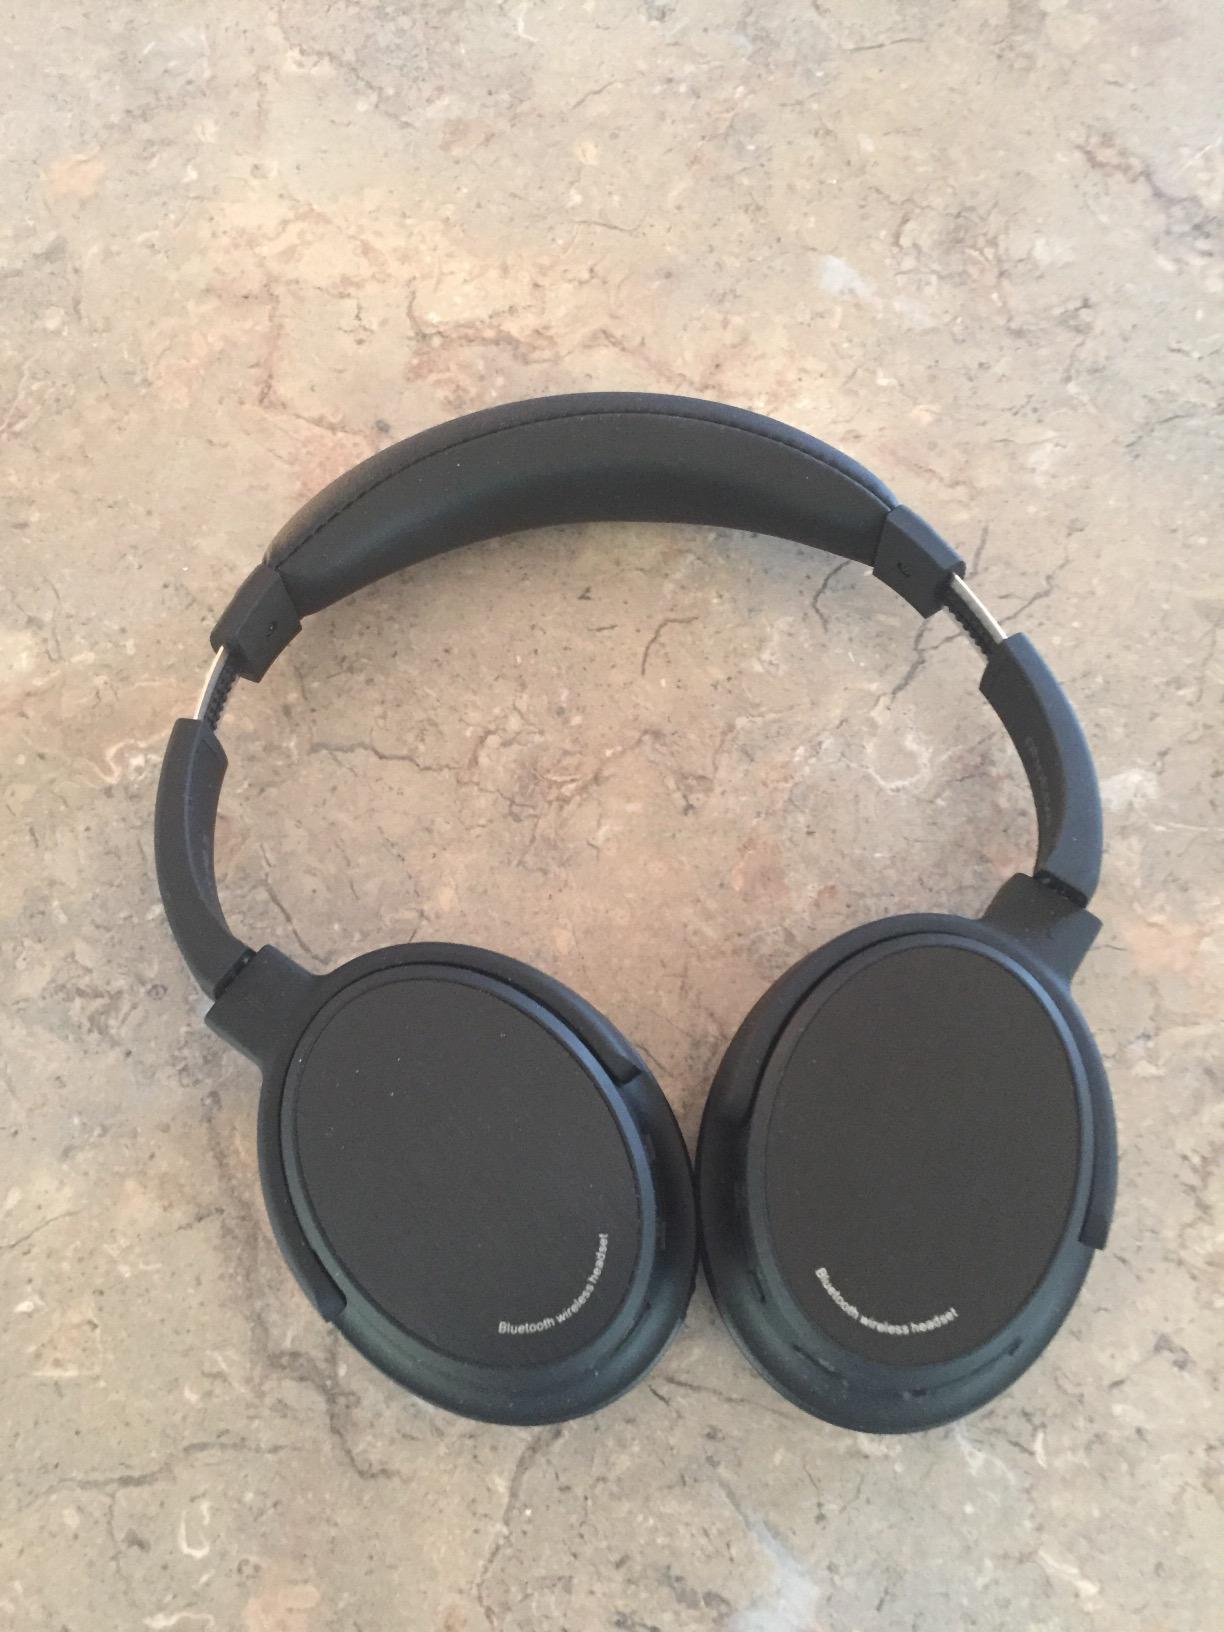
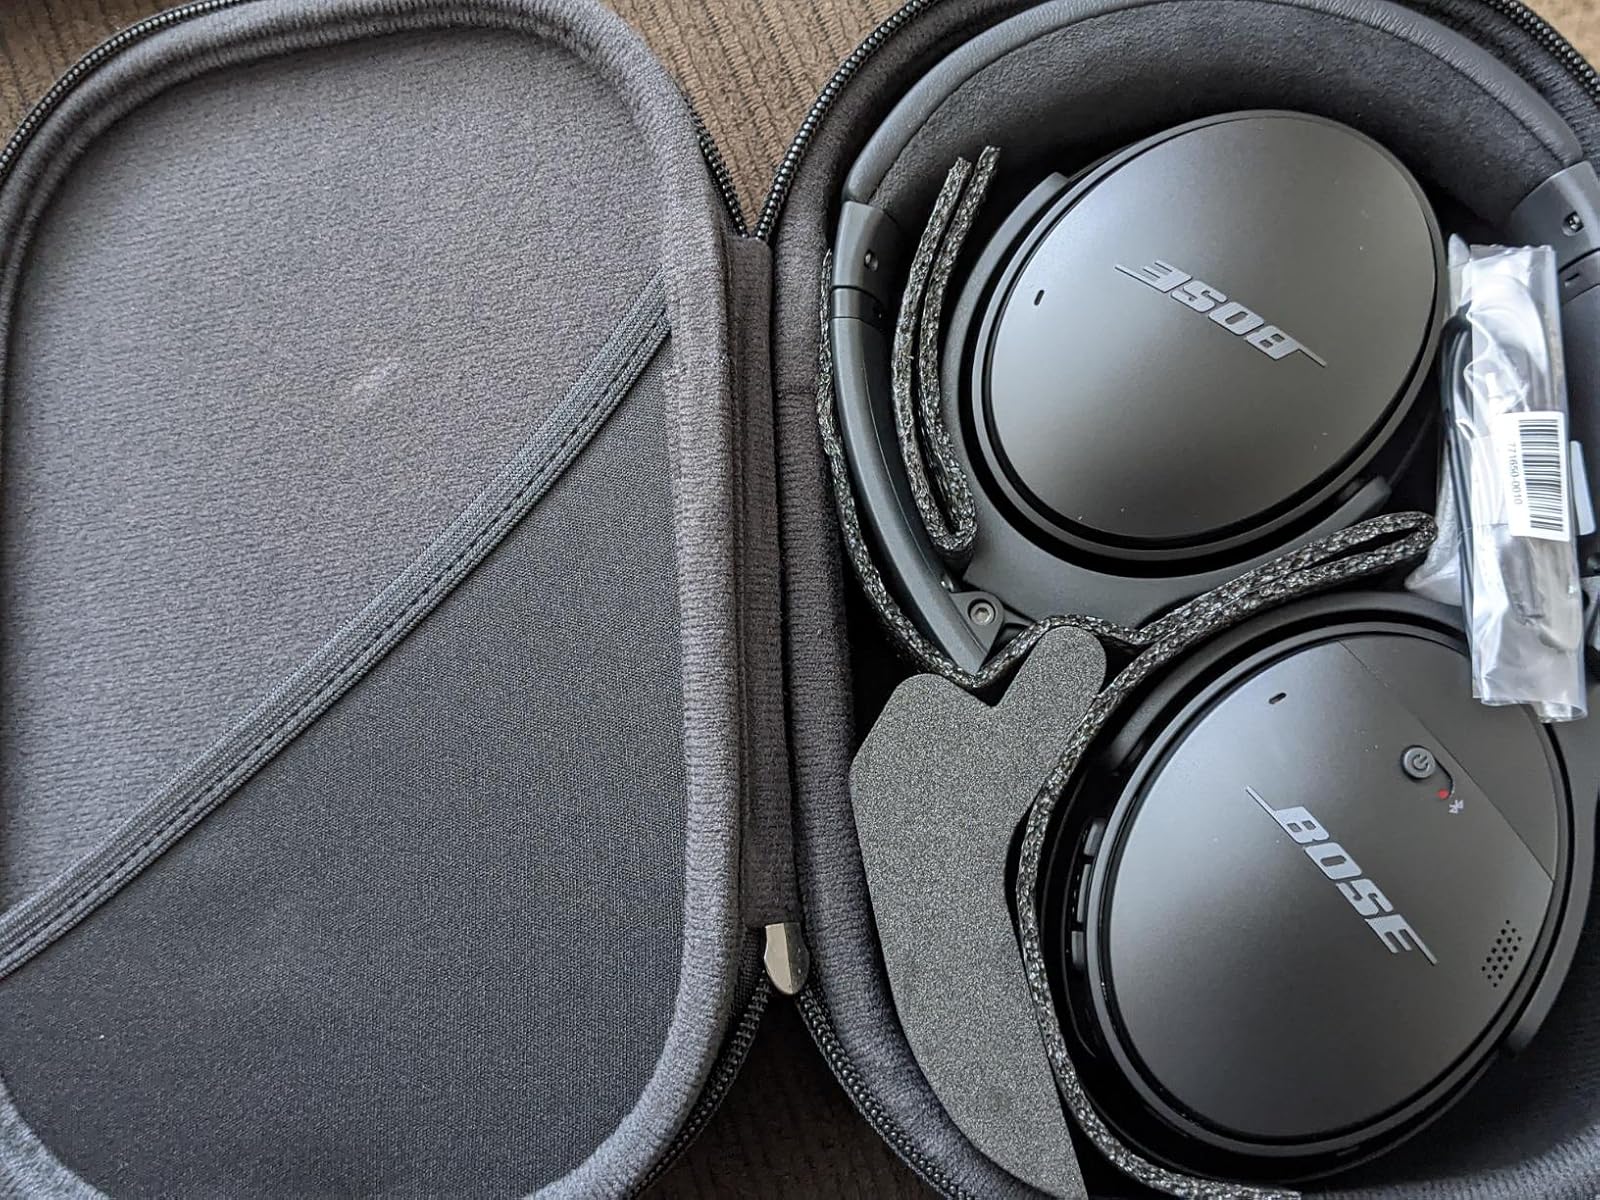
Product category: headphones
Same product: no